Drilling rig

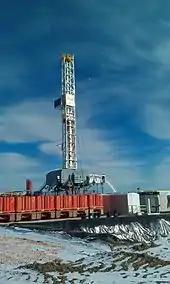
Drilling the Bakken Formation in the Williston Basin

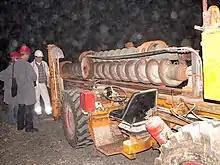
Large hole drilling rig for blast-hole drilling

A drilling rig is an integrated system that drills wells, such as oil or water wells, or holes for piling and other construction purposes, into the earth's subsurface. Drilling rigs can be massive structures housing equipment used to drill water wells, oil wells, or natural gas extraction wells, or they can be small enough to be moved manually by one person and such are called augers. Drilling rigs can sample subsurface mineral deposits, test rock, soil and groundwater physical properties, and also can be used to install sub-surface fabrications, such as underground utilities, instrumentation, tunnels or wells. Drilling rigs can be mobile equipment mounted on trucks, tracks or trailers, or more permanent land or marine-based structures (such as oil platforms, commonly called 'offshore oil rigs' even if they don't contain a drilling rig). The term "rig" therefore generally refers to the complex equipment that is used to penetrate the surface of the Earth's crust.